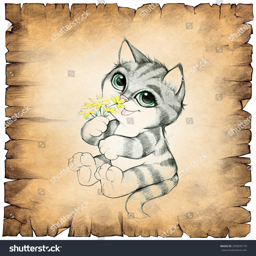
hand drawn illustration of a vintage old paper scroll with a cute cat on it